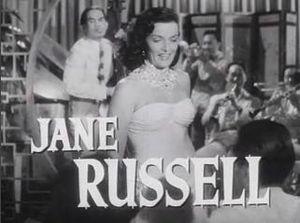
Le Paradis des mauvais garçons est un film américain réalisé par Josef von Sternberg, sorti en 1952.